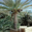
Label: palm_tree